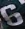
Number: 6